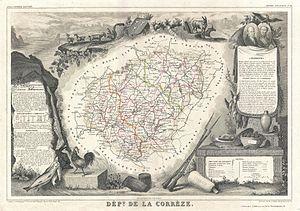
Cet article présente l'histoire, les caractéristiques et les événements significatifs ayant marqué le réseau routier du département de la Corrèze en France.